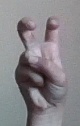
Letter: toot